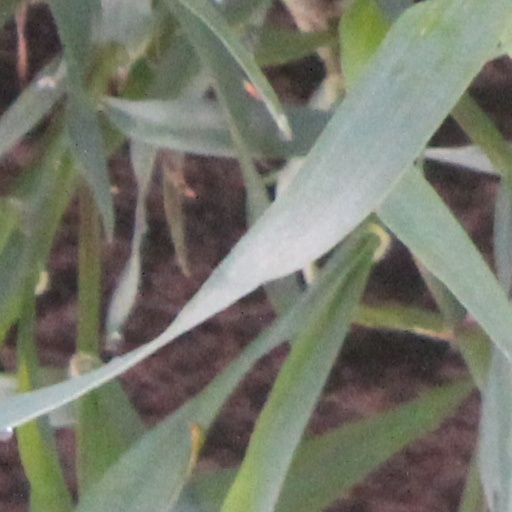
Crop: wheat